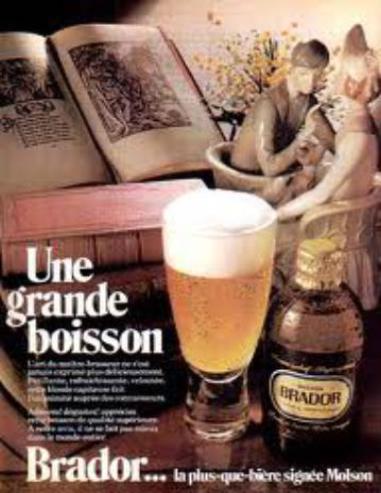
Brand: molson brador
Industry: Food